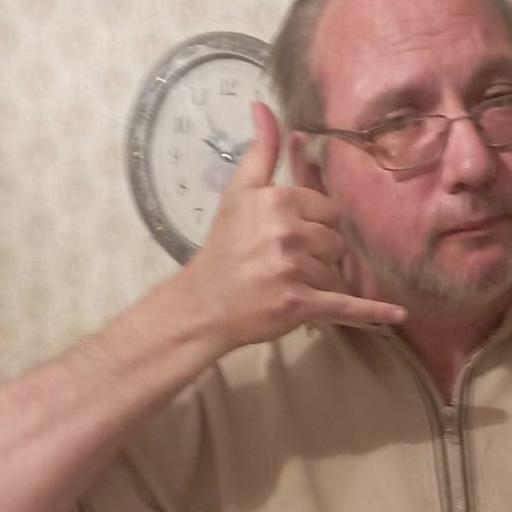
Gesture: call